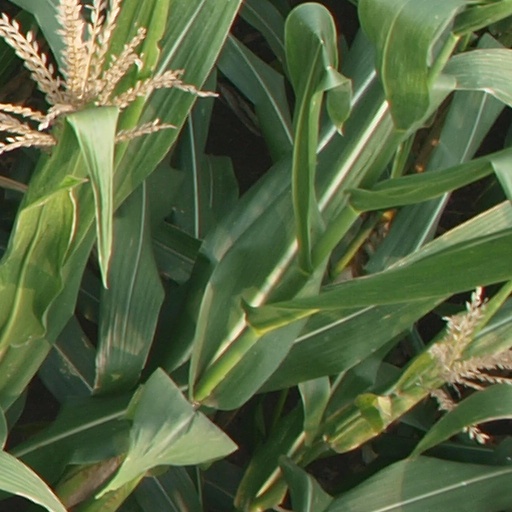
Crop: maize; corn